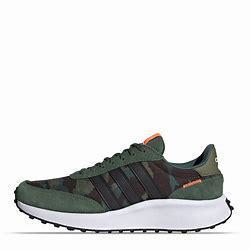
Brand: Adidas
Model: Run 70S